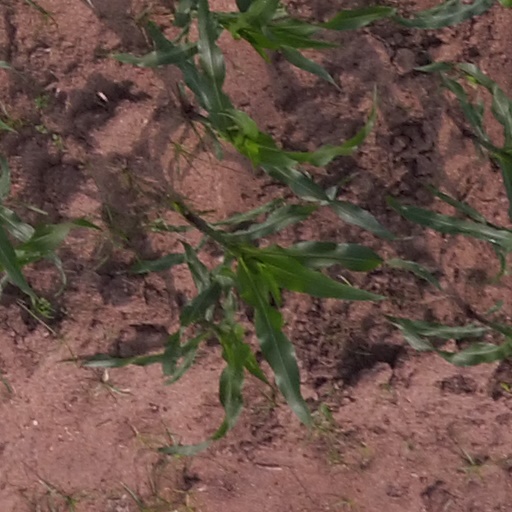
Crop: maize; corn